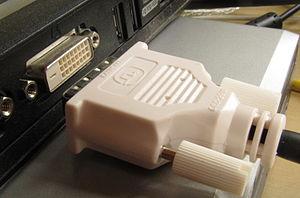
Digital visual interface, aussi appelée digital video interface lors de sa conception par le Digital Display Working Group, est un type de connexion vidéo numérique qui sert à relier une carte graphique à un dispositif d'affichage tel qu'un écran d'ordinateur. Par rapport au connecteur VGA, elle n’est avantageuse que pour les écrans dont les pixels sont physiquement séparés, ce qui est le cas des écrans LCD, plasma et OLED, mais pas des écrans à tube cathodique.